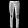
Label: Trouser